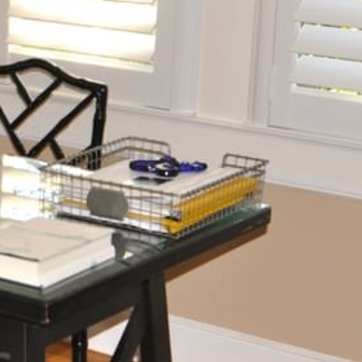
Material: paper